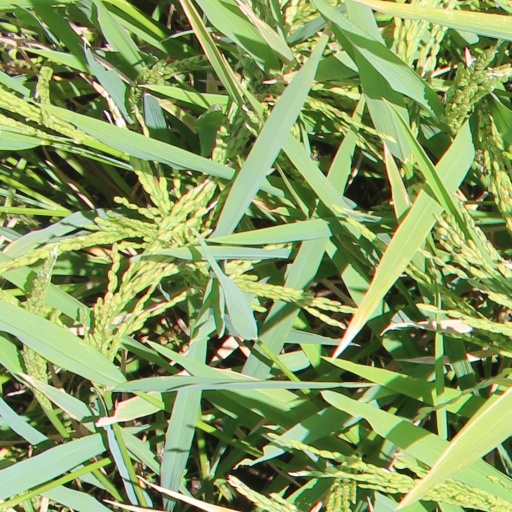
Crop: rice